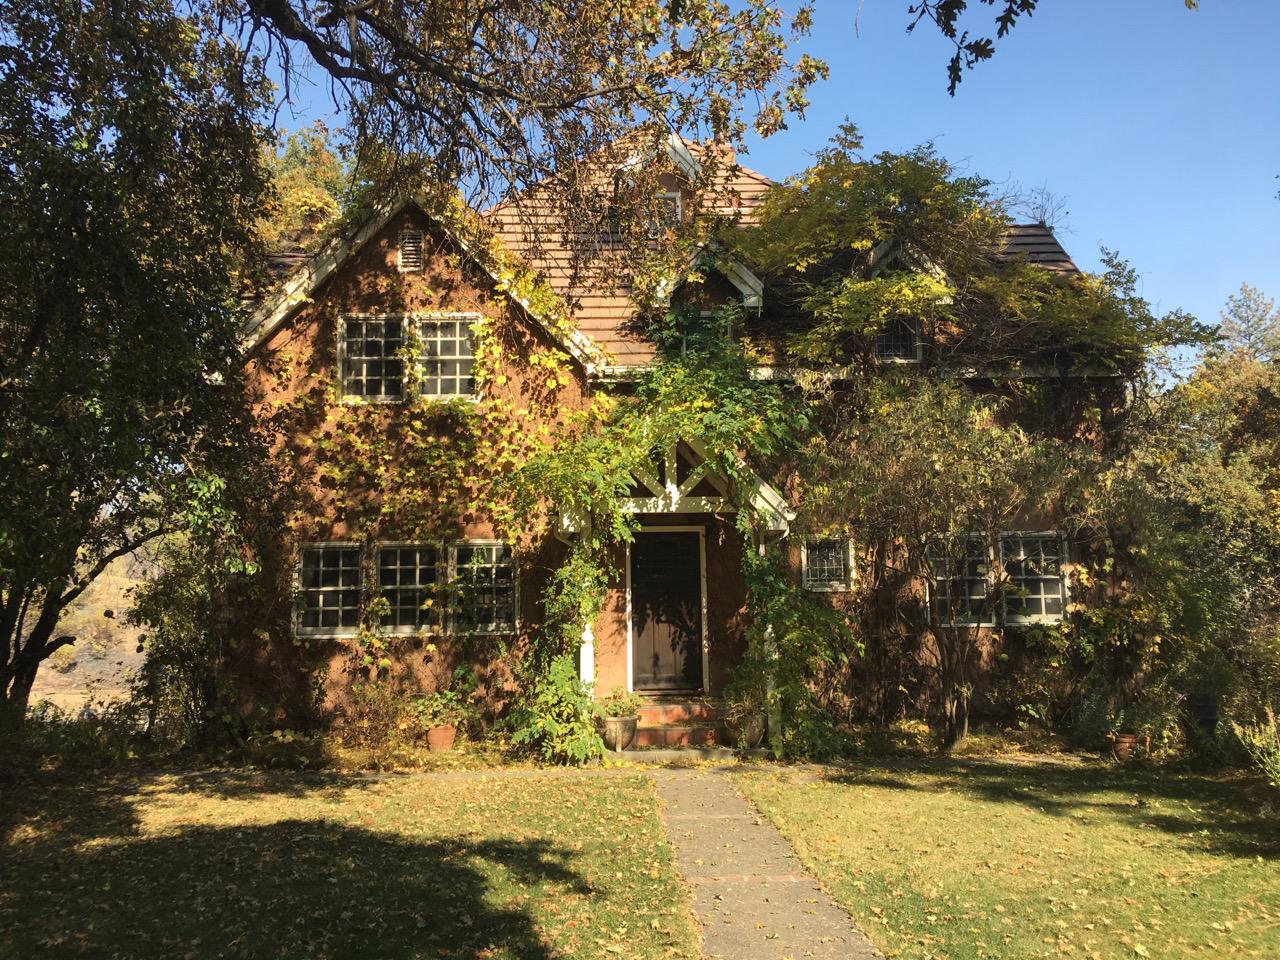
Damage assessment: no_damage